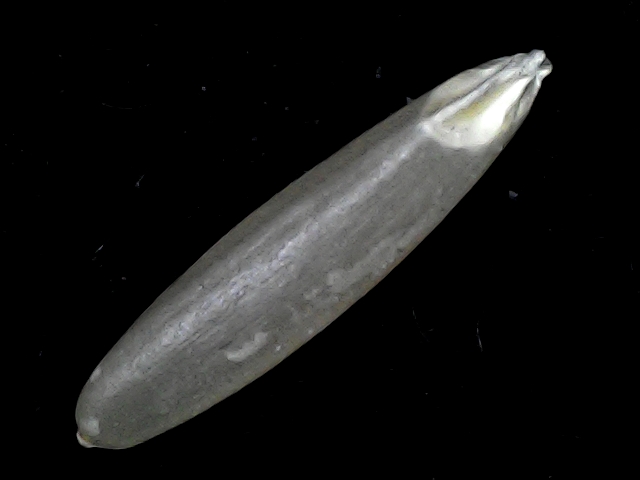
Rice variety: BD57